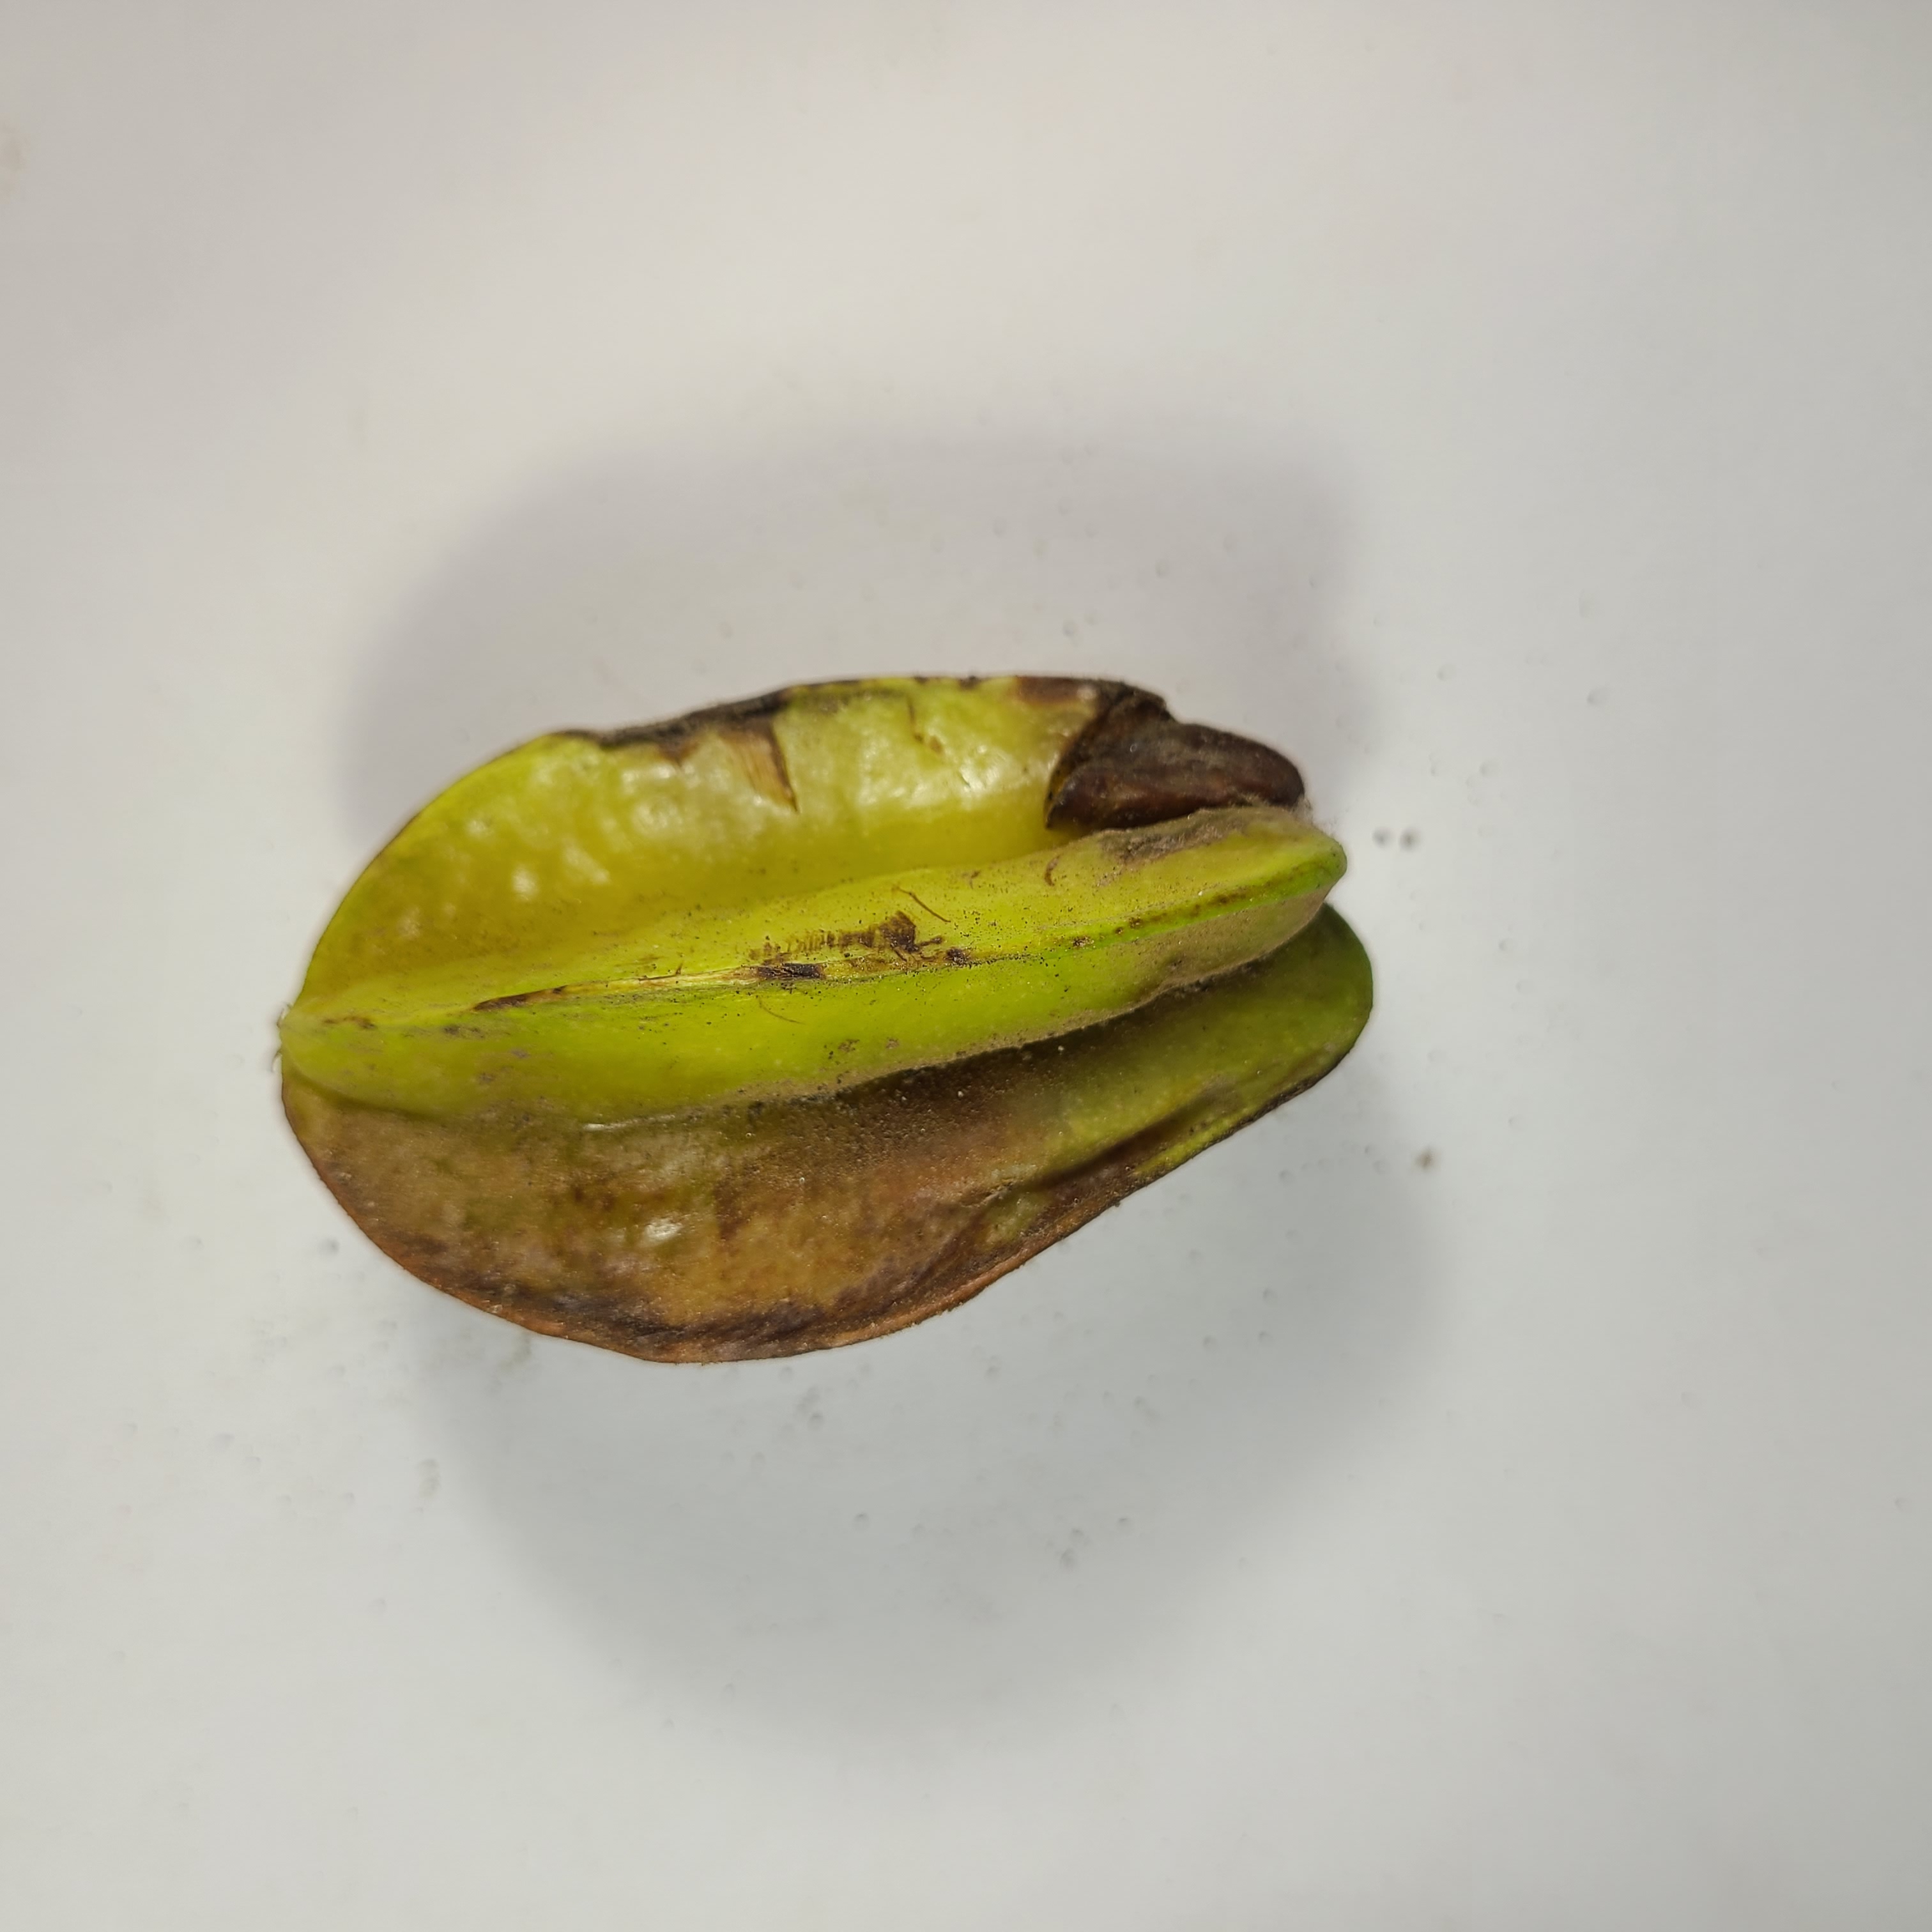
Label: Unhealthy Fruits